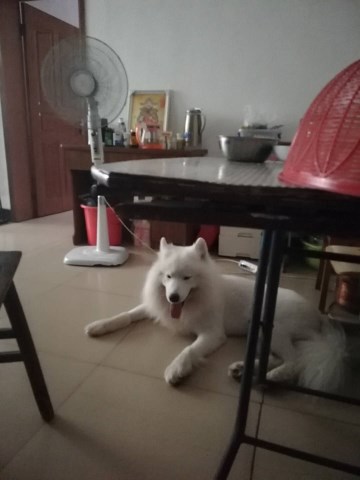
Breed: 2192-n000088-Samoyed